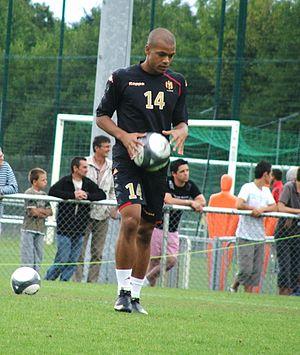
Mathieu Dossevi lors d'une séance d'entrainement du MUC 72 le jeudi 27 Août 2009.
Matthieu Dossevi, né le 12 février 1988 à Chambray-lès-Tours, est un footballeur international togolais qui évolue au poste de milieu offensif.